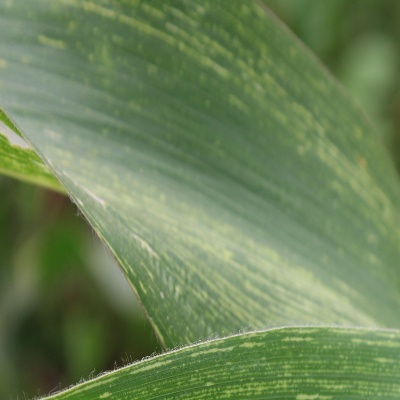
Crop: Maize
Condition: streak virus